WBVR-FM

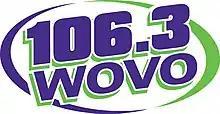
Logo as WOVO

In October 2012, Commonwealth Broadcasting instituted a major three-way frequency and FCC license change. WHHT upgraded its signal in a move to 106.3 MHz, which would be traded to WOVO, which moved its adult contemporary format from 105.3 FM. WHHT's country music format was relocated to the 103.7 FM frequency, which that station previously broadcast on from 1991 through 1998; WPTQ and its classic rock programming would replace WOVO on 105.3.